Chagar Bazar

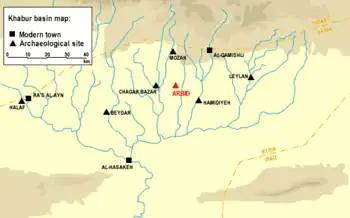
Chagar Bazar position in the Khabur River basin

Chagar Bazar is located in Al-Hasakah Governorate, approximately north of Al-Hasakah, on the Wadi Dara, a tributary to the Khabur River. The ancient site measures approximately .